Programa de Aceleração do Crescimento

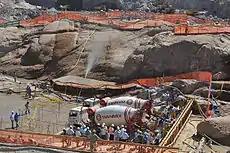
Construction work, with PAC funds, of the future Santo Antônio Dam, in Rondônia.

The Growth Acceleration Program forecasts investments by the Federal government, state enterprises and the private sector in construction, sanitation, energy, transport and logistics. The program had an estimated budget of $503.9 billion reais for the 2007–2010 quadriennium. The money pledged to be spent on this program was to be around R$ 500 billion (US $ billion) over four years. However, by 2010 many projects remained mired in bureaucracy, and only 11% of the projects outlined in the plan had been completed, while just over half had not even been launched.